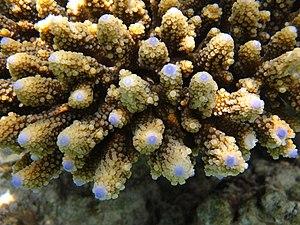
Gros plan sur du corail Acropora digitifera aux Maldives (atoll de Baa).
Acropora digitifera est une espèce de coraux appartenant à la famille des Acroporidés.